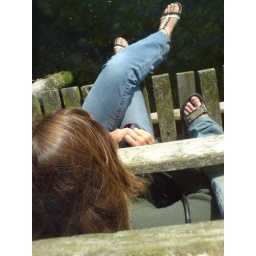
on a bridge over a creek near north berwick beach on a sunny day.